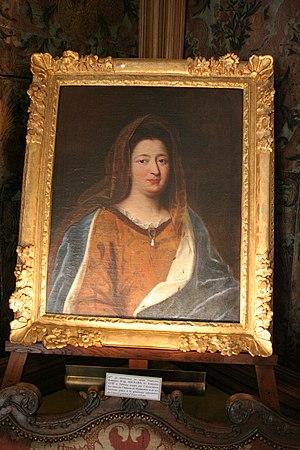
Madame de Maintenon en sainte Françoise Romaine d'après Mignard, école française XVIIe siècle, château de Maintenon, Eure-et-Loir, France.